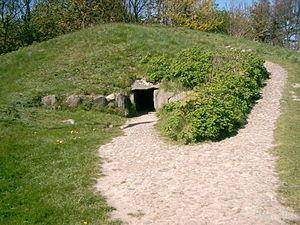
Cette liste non exhaustive, recense les sites mégalithiques encore visibles en Allemagne.